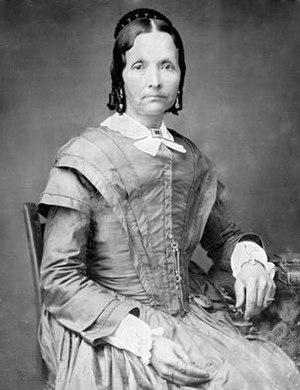
Eliza Roxcy Snow Young est une personnalité du XIXᵉ siècle, membre de l'Église de Jésus-Christ des saints des derniers jours. Elle fut une des épouses de Joseph Smith, puis une de celles de Brigham Young selon la pratique du mariage plural. Elle fut la présidente de la Société de secours à partir de 1866, qu'elle dirigea jusqu'à sa mort. Elle écrivit plusieurs poèmes dont certains devinrent des hymnes de l'Église, tel « Ô mon père ».